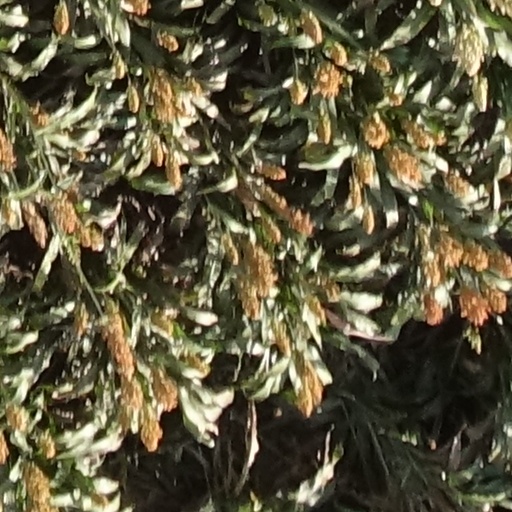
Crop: sorghum